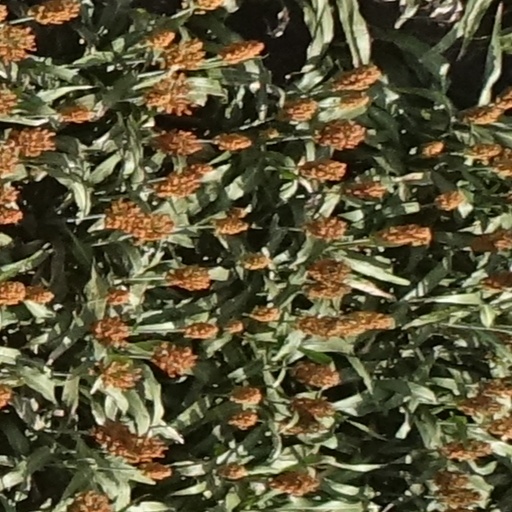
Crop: sorghum